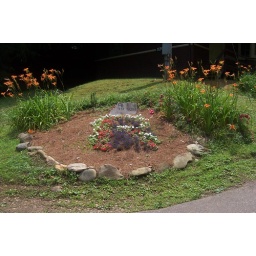
This flower bed was created in early '90's to greet folks as they came into Camp.